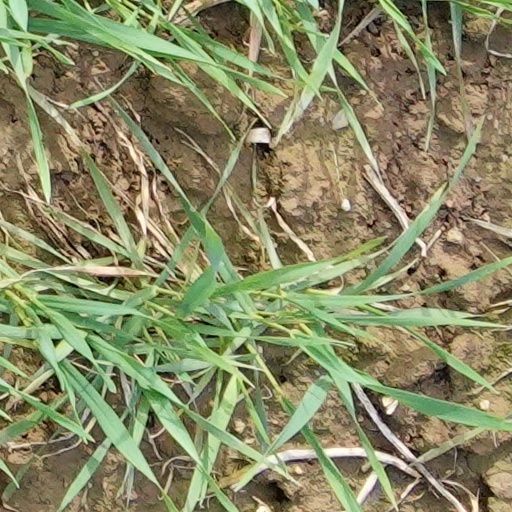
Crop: wheat